Zeta (automobile)

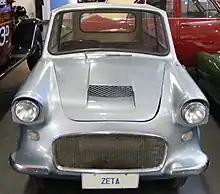
Zeta Sedan

Zeta is a marque of automobile which was produced in Australia from 1963 to 1965 by South Australian manufacturing company Lightburn & Co.